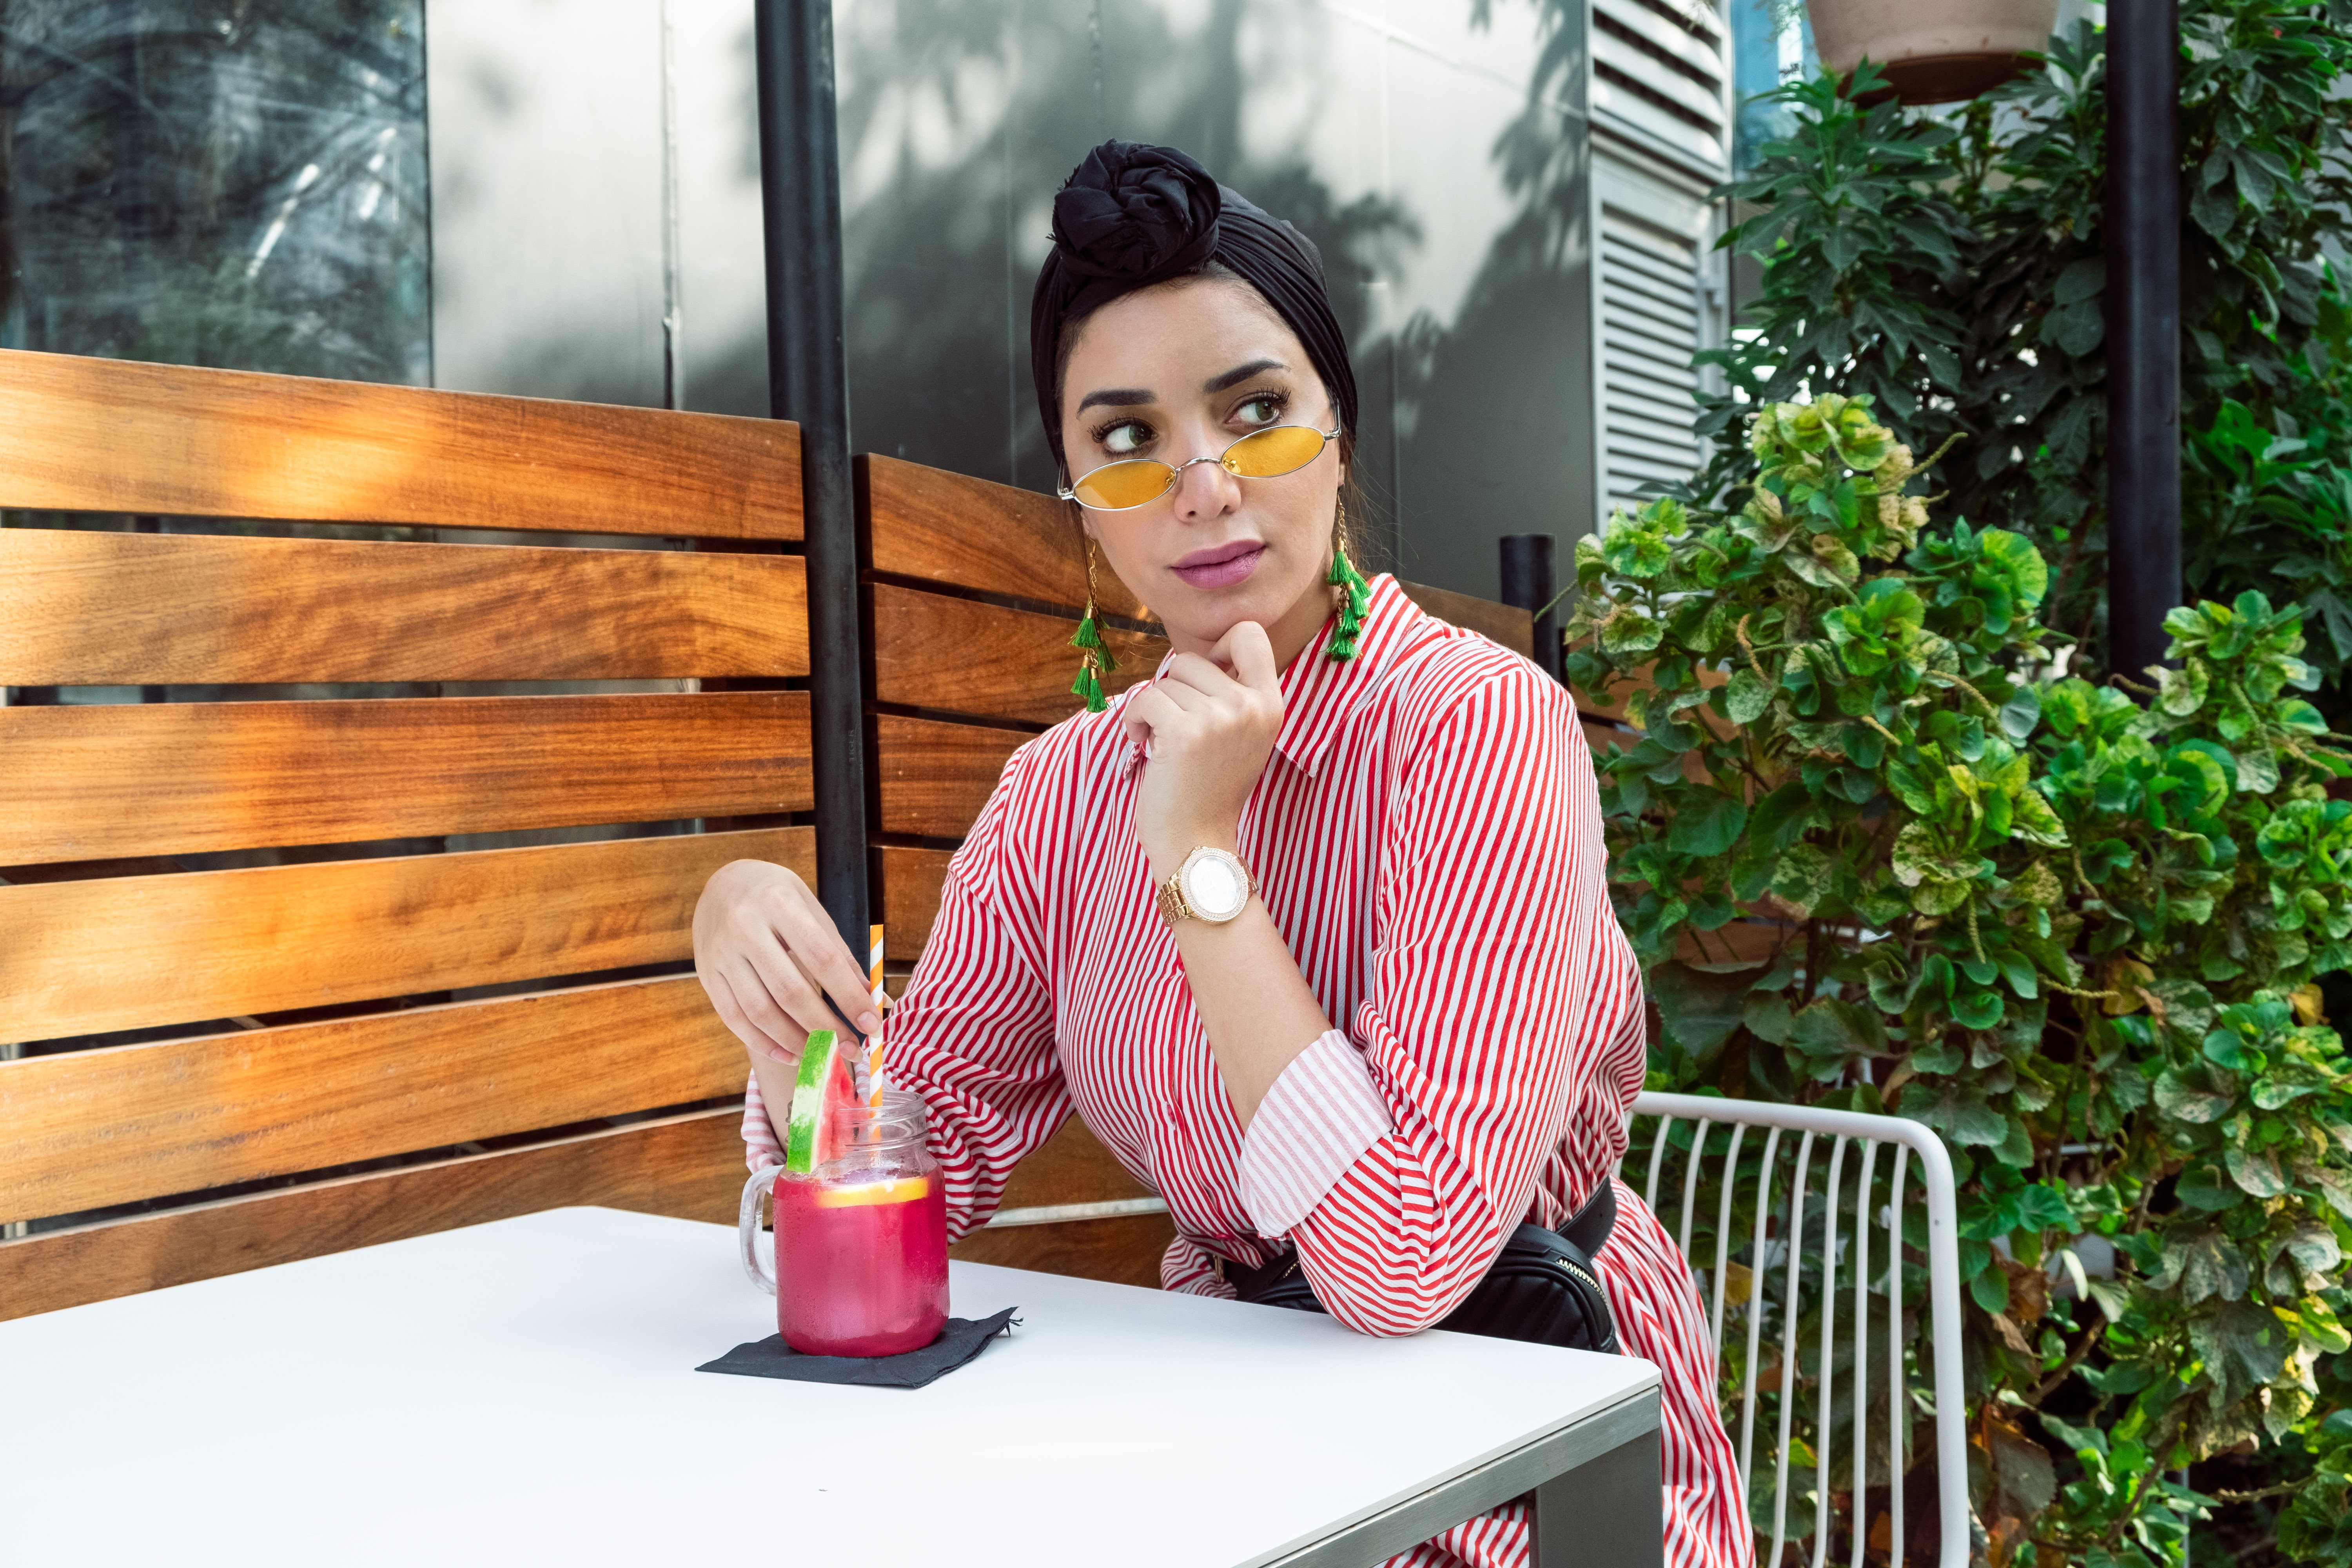
pink, fashion, plant, girl, product